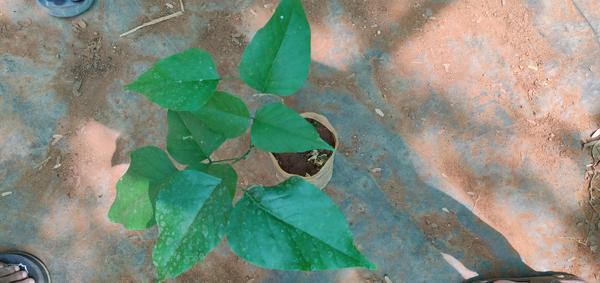
Plant: Honge